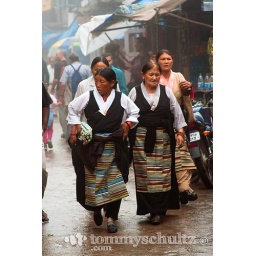
Tibetan women in traditional dress walking in the streets of Dharamsala, India